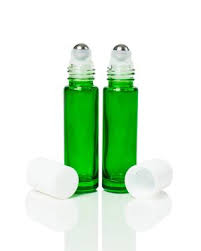
Label: glass